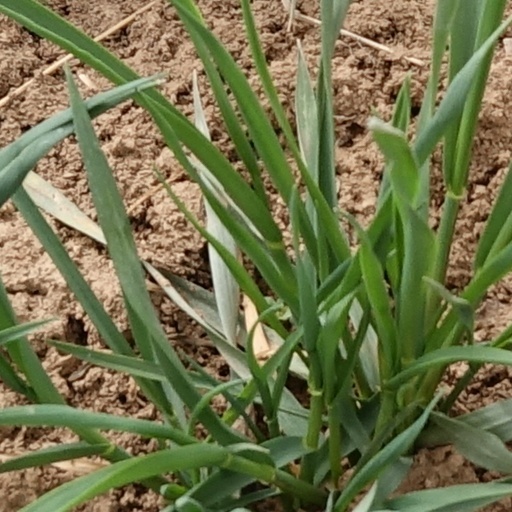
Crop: wheat